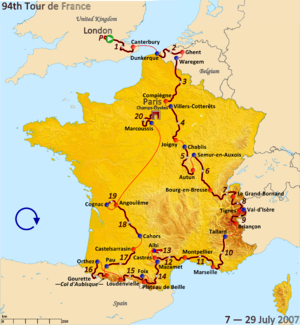
Le Tour de France 2007 est la 94ᵉ édition du Tour de France cycliste. Il s'est déroulé du 7 juillet au 29 juillet 2007. Les coureurs sont partis de Londres, en Angleterre. L'Espagnol Alberto Contador de l'équipe Discovery Channel remporte la course.